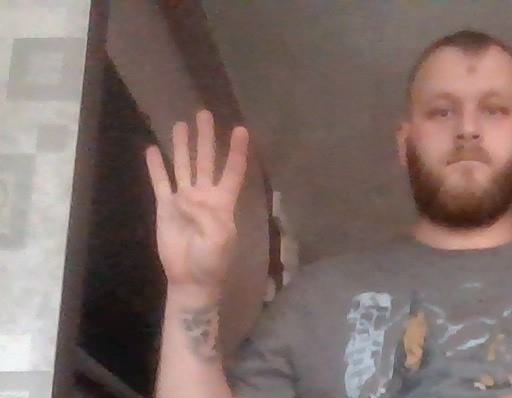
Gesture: four